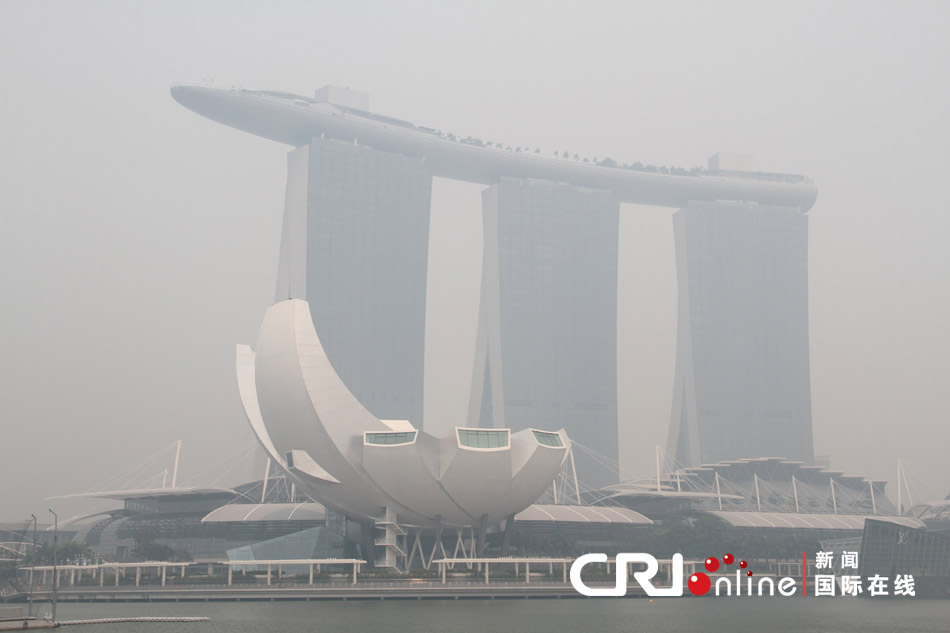
Weather: foggy or hazy